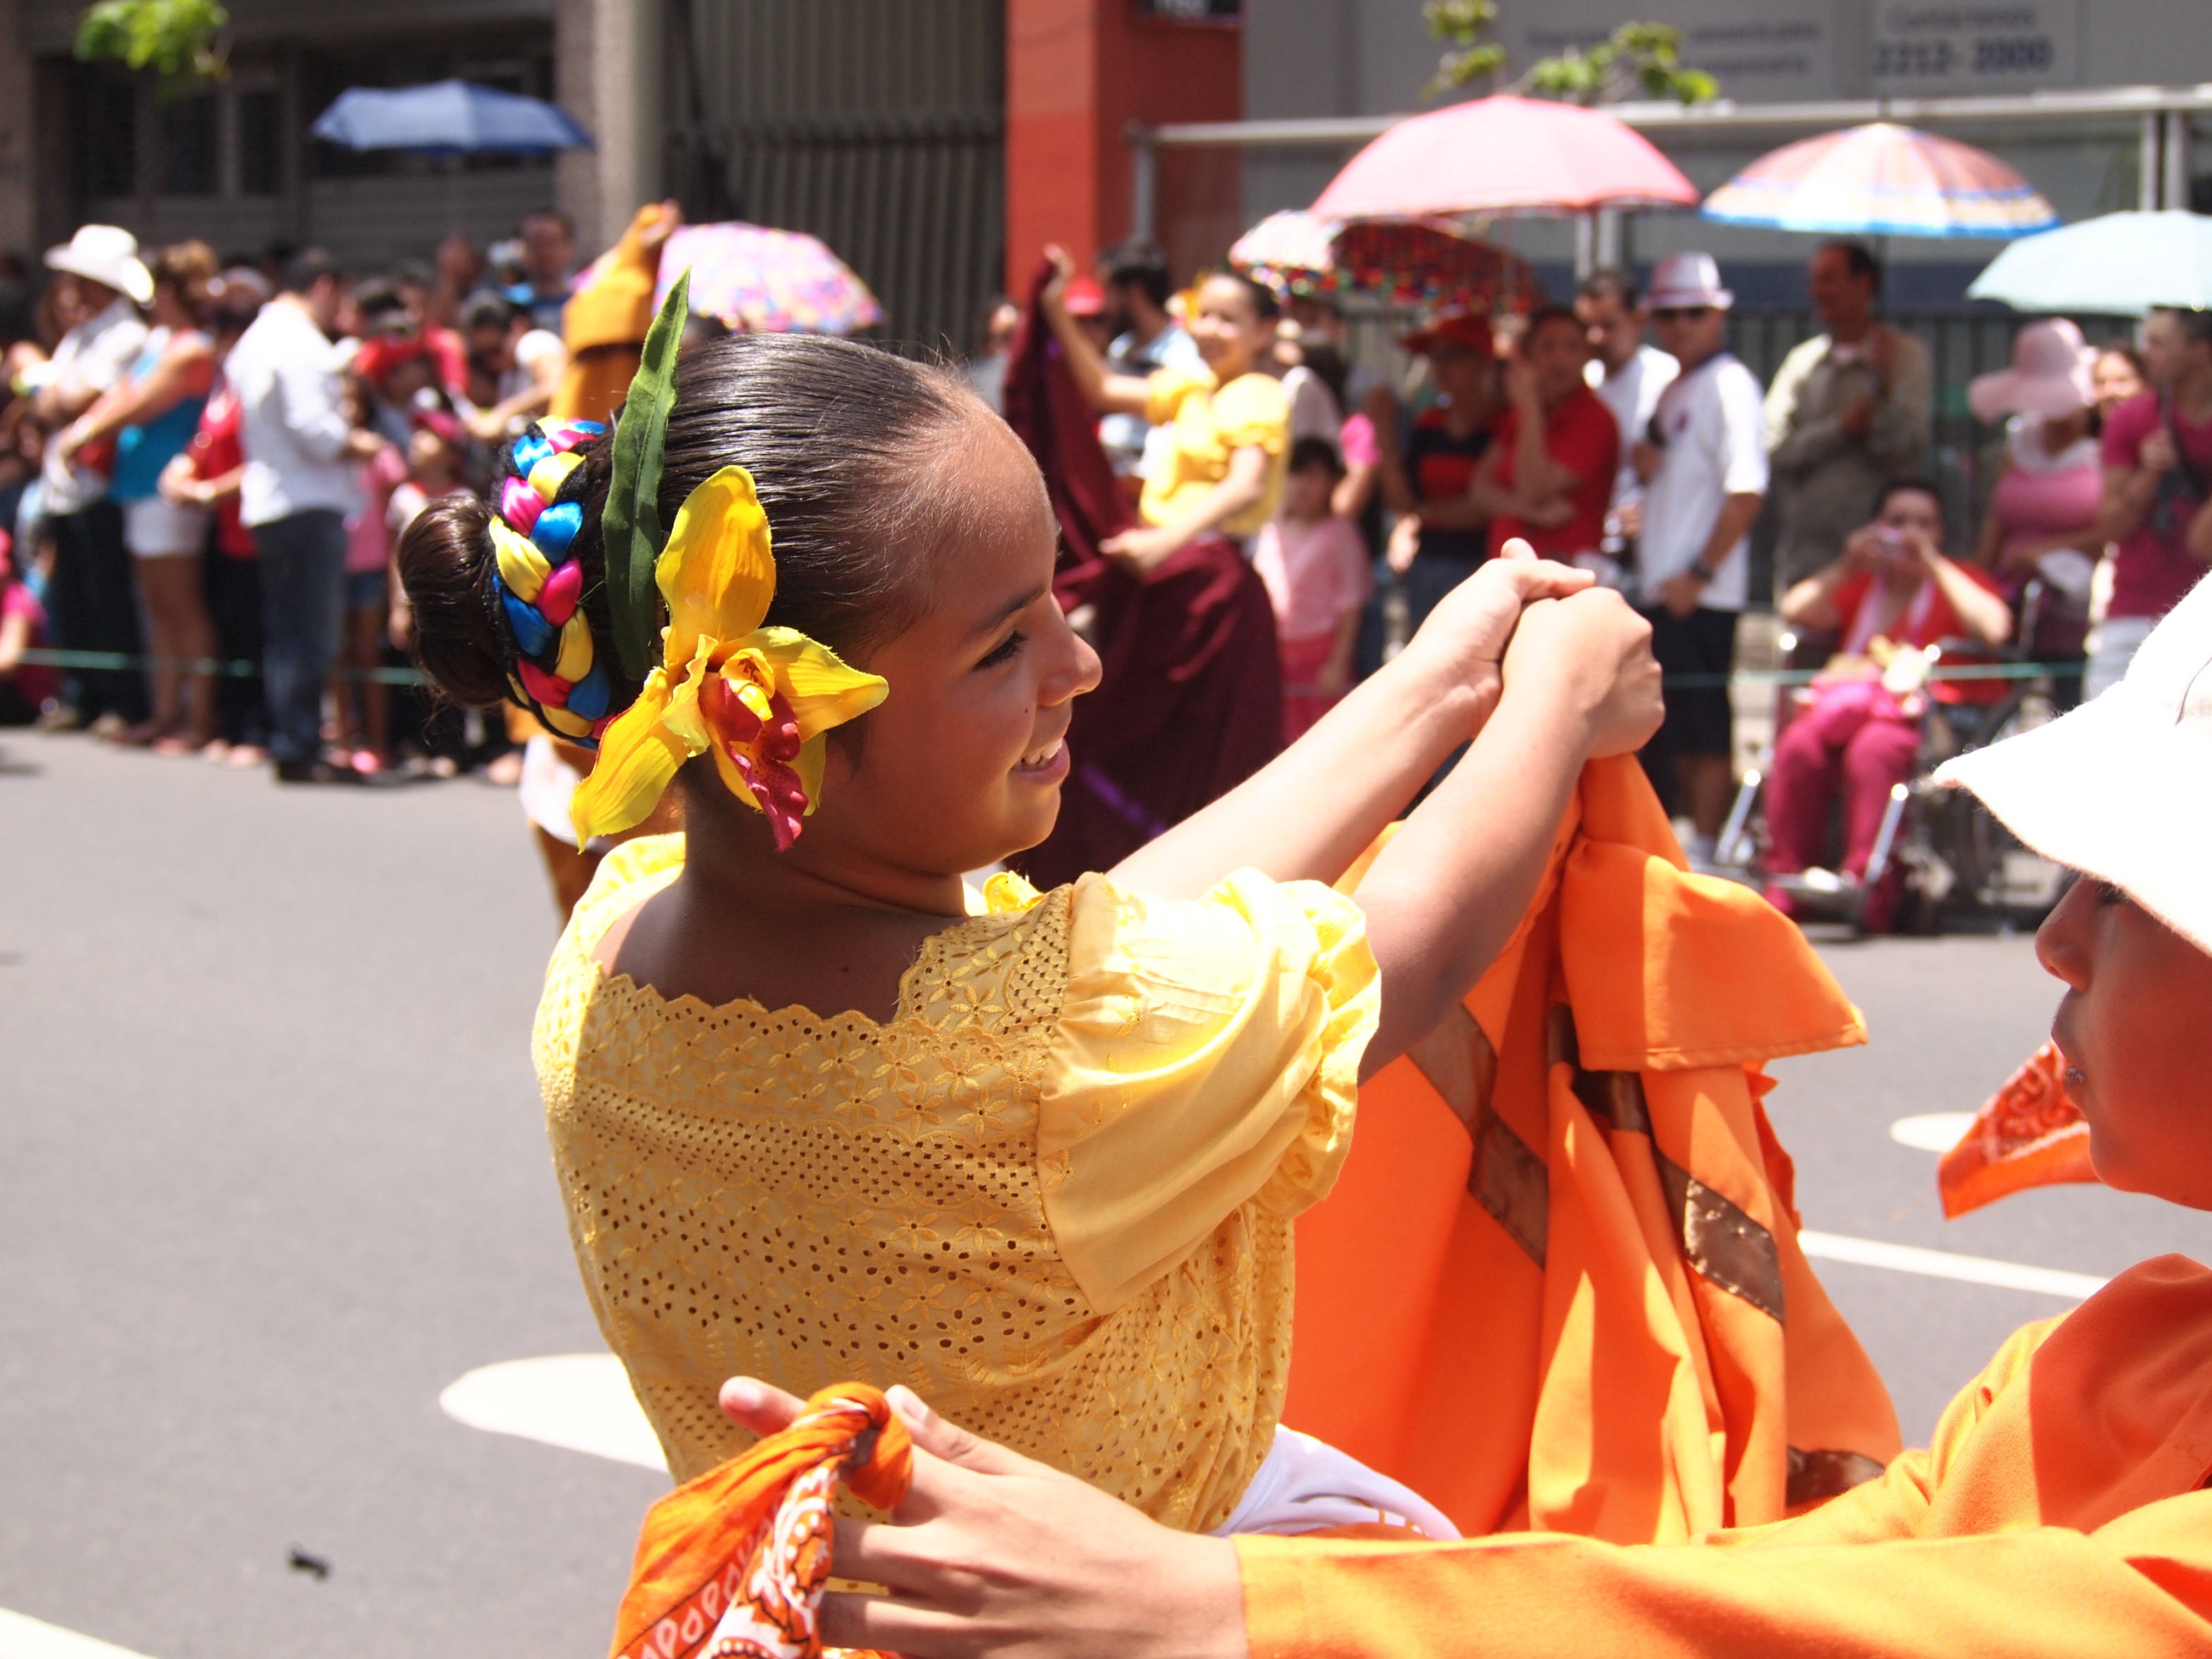
girl, celebration, dance, carnival, festival, joy, event, tradition, happy children, parties, national holidays